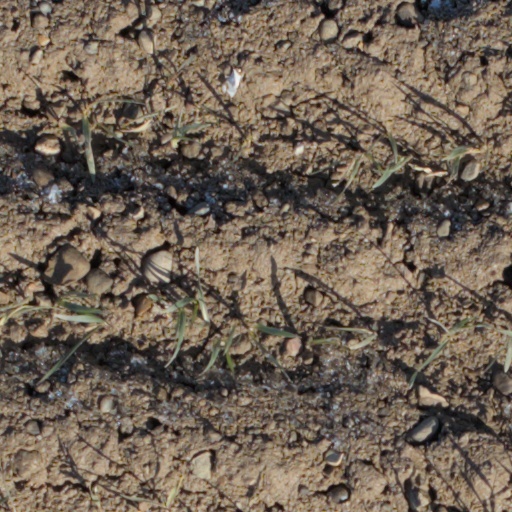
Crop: wheat